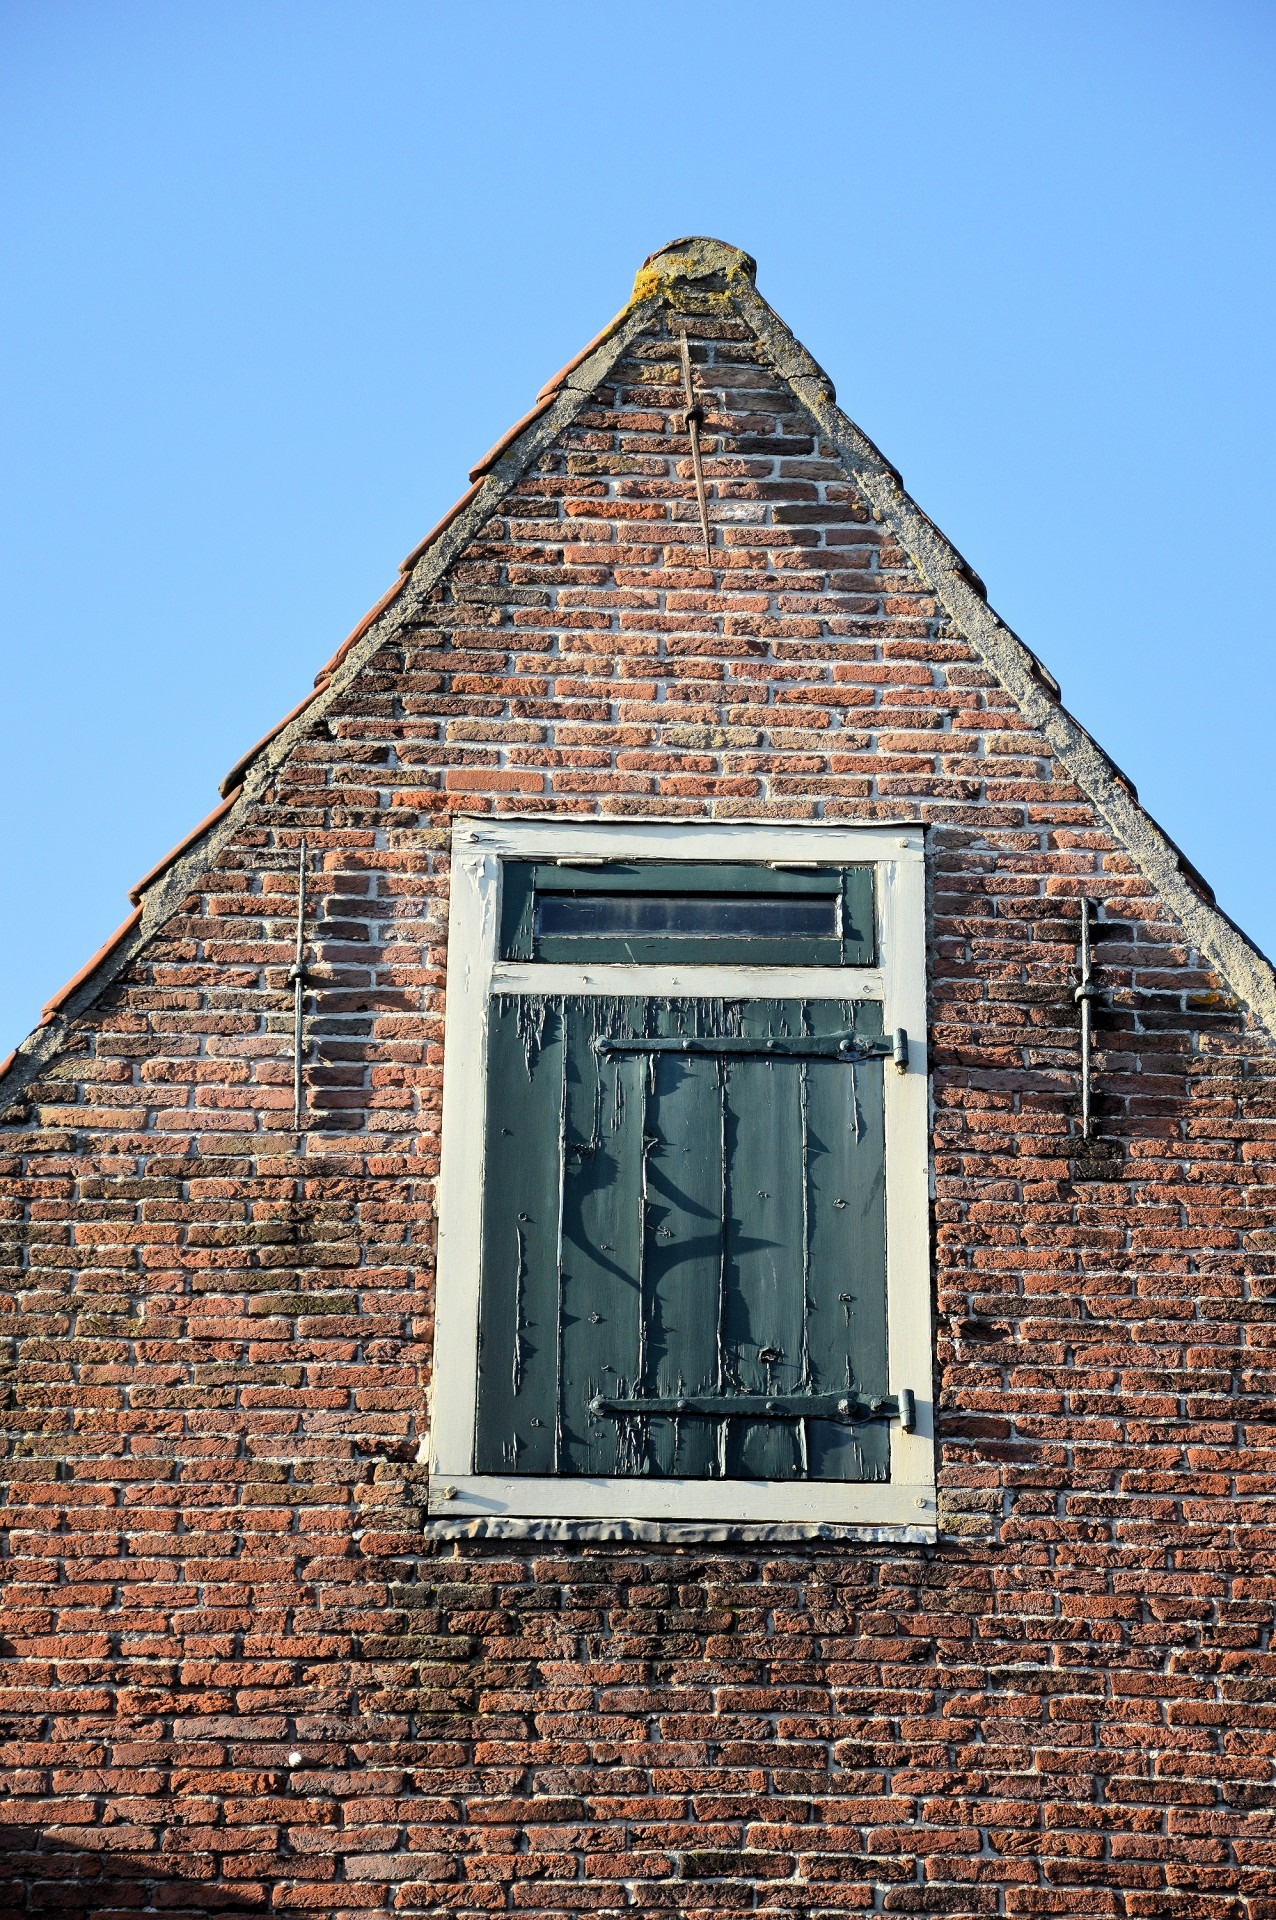
architecture, structure, wood, house, window, roof, building, old, city, wall, landmark, facade, blue, tourism, brick, material, design, history, tradition, brickwork, architecture design, frontage